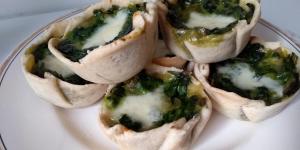
canastitas de espinaca